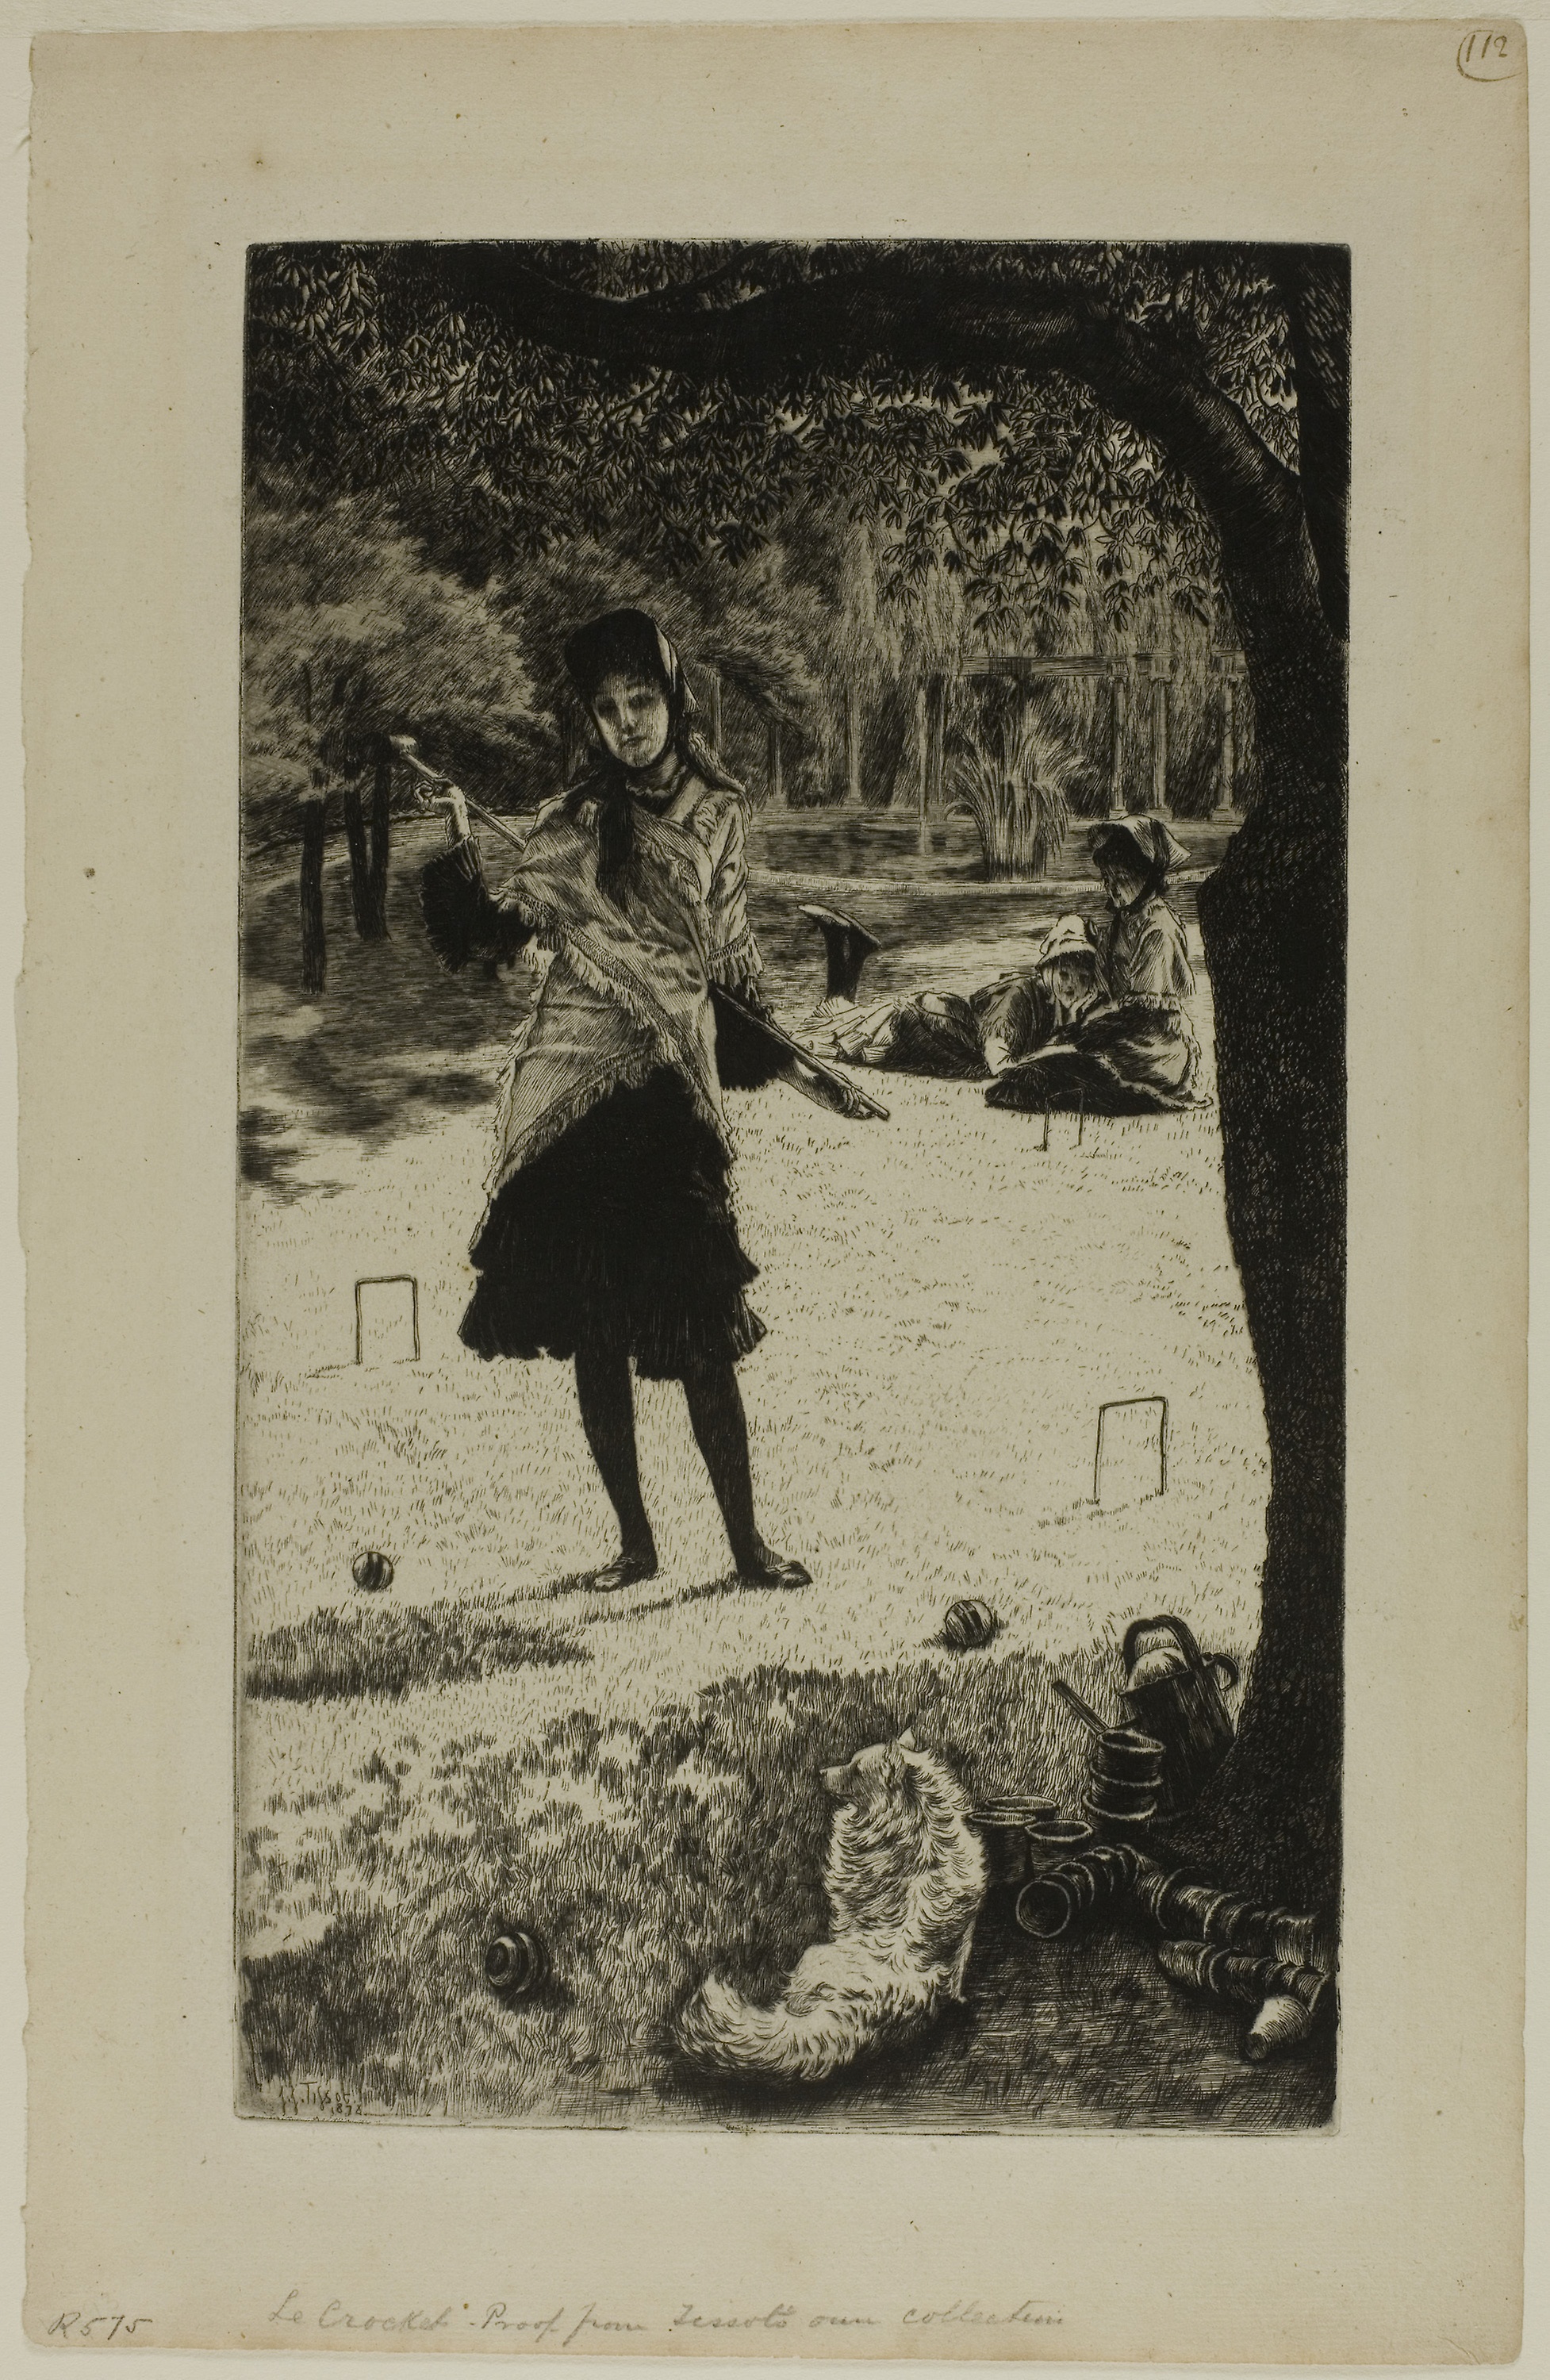
photograph, picture frame, art, vintage clothing, visual arts, stock photography, human behavior